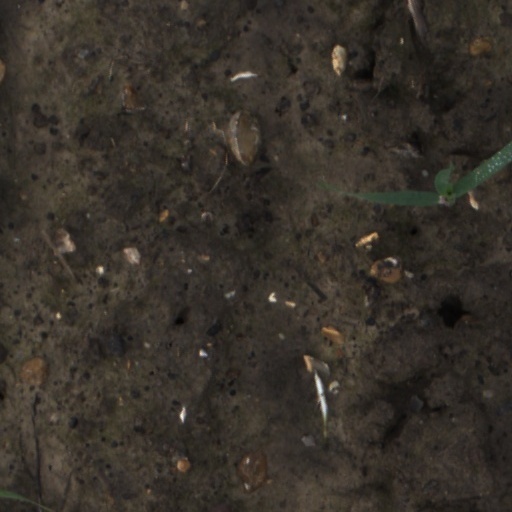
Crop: wheat